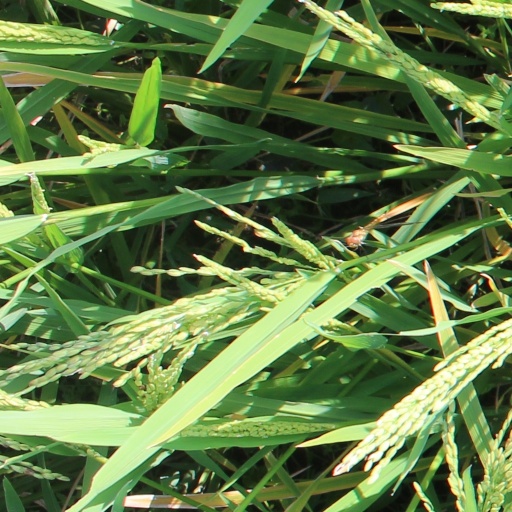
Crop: rice